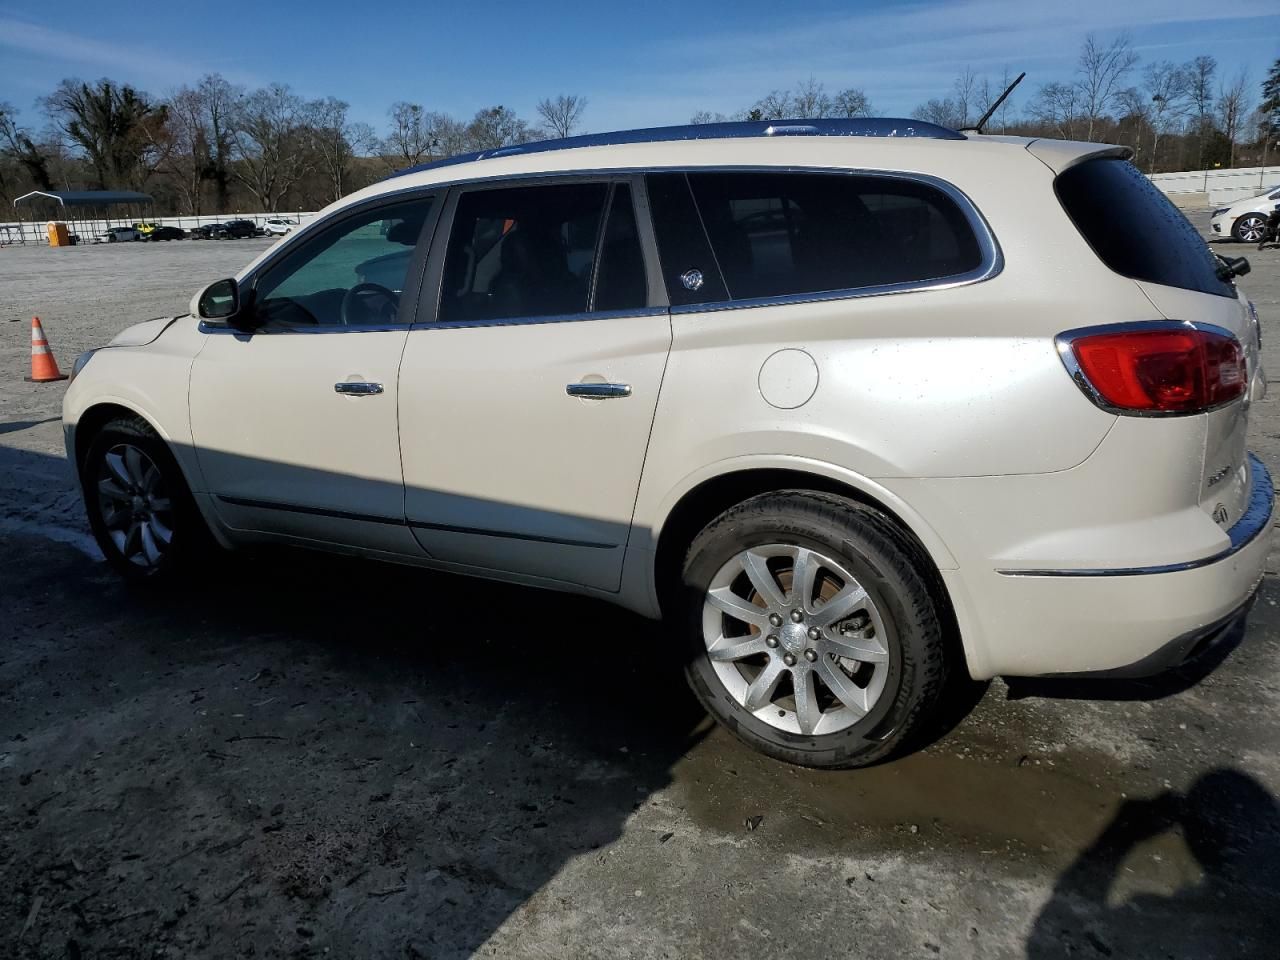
Aucun dommage détecté.
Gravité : aucun